Evangelical Catholic

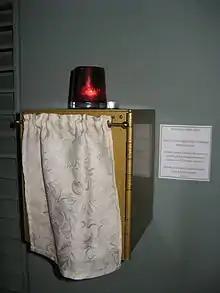
A tabernacle at Mikael Agricola Lutheran Church in Helsinki, juxtaposed with a chancel lamp and note about the real presence

The Augsburg Confession found within the Book of Concord, a compendium of belief of the Lutheran churches, teaches that "the faith as confessed by Luther and his followers is nothing new, but the true catholic faith, and that their churches represent the true catholic or universal church". When the Lutherans presented the Augsburg Confession to Charles V, Holy Roman Emperor in 1530, they believed it "showed that each article of faith and practice was true first of all to Holy Scripture, and then also to the teaching of the church fathers and the councils".